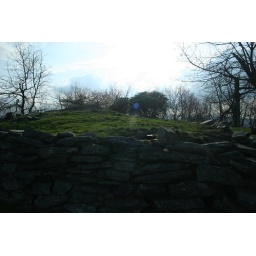
blue ridge parkway - near blowing rock nc - april 2009